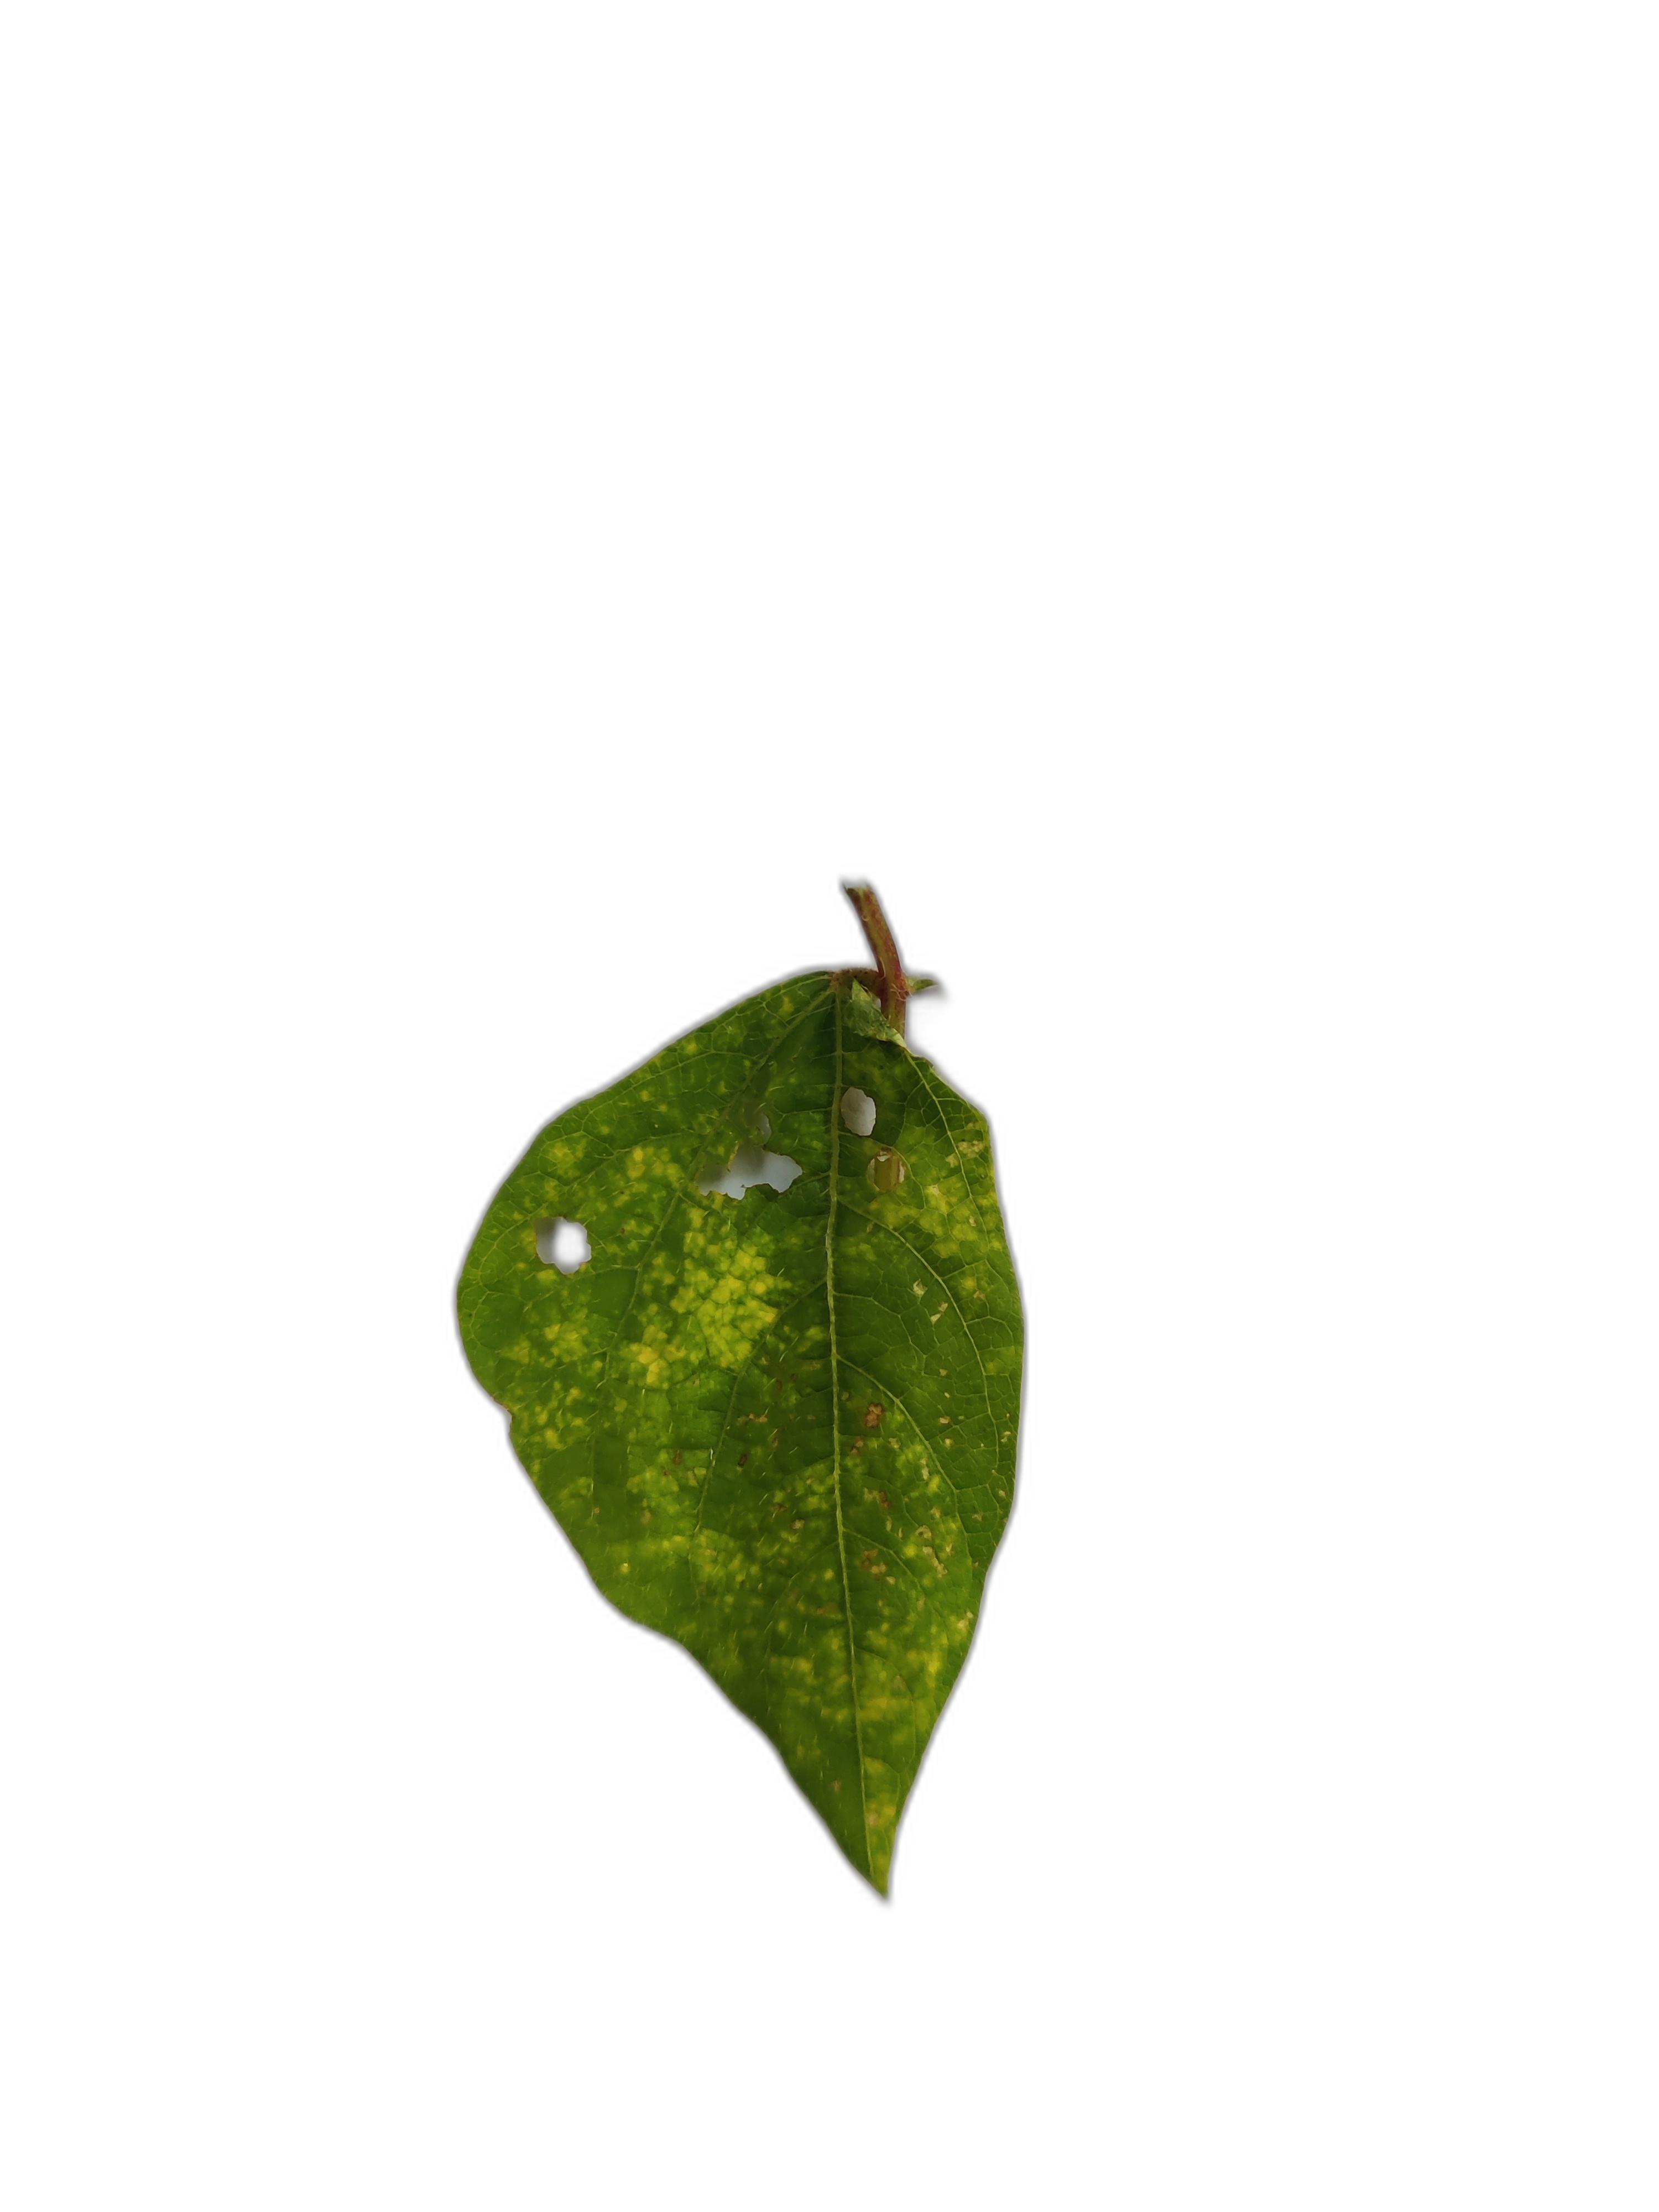
Label: Yellow Mosaic